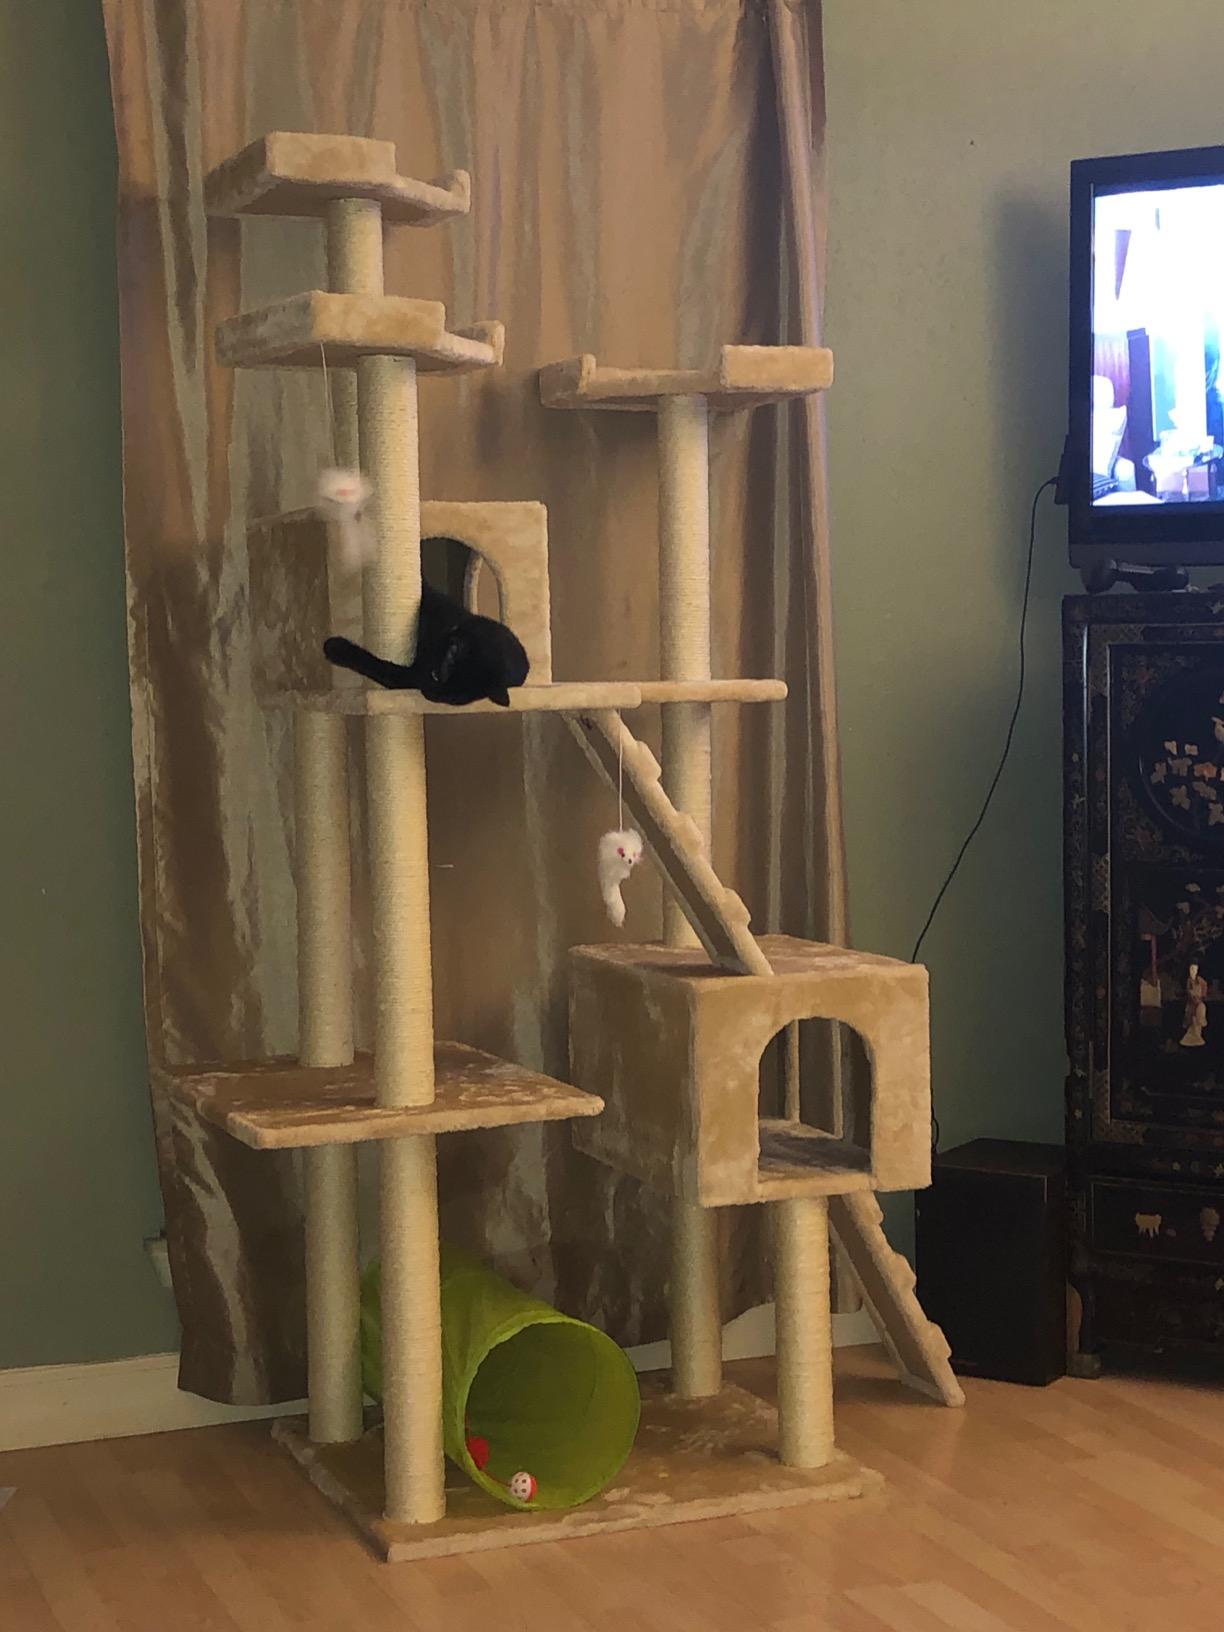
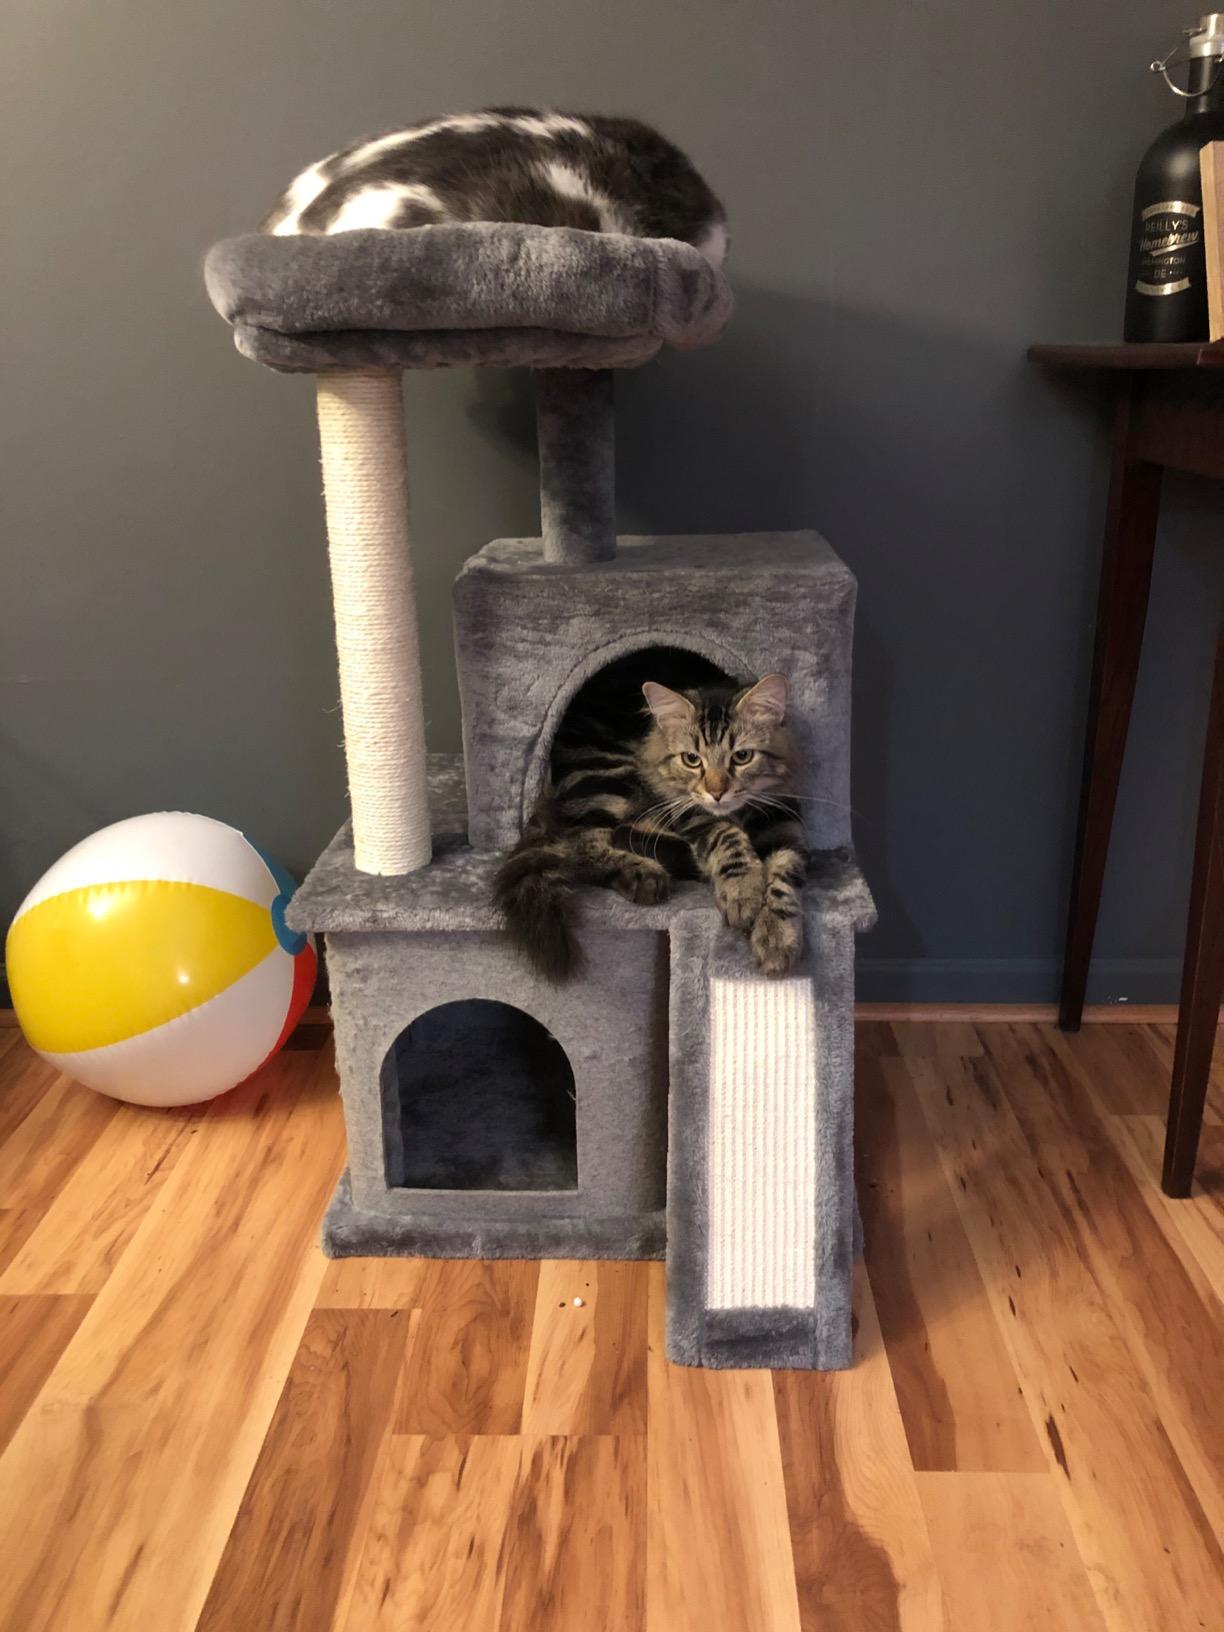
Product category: items_cat tree
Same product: no